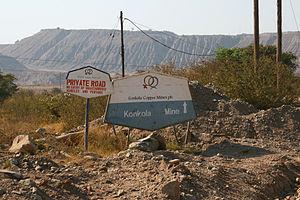
Le cuivre est l’un des minéraux industriels les plus importants au monde et l’Afrique en est un important producteur à l'échelle mondiale. Alors que la production est traditionnellement dominée par la Zambie, l'Afrique du Sud et la province du Katanga, dans le sud de la République démocratique du Congo, de nombreux pays africains contribuent à la production de cuivre et de nombreux pays africains n’ont pas exploité leurs ressources en minerai.